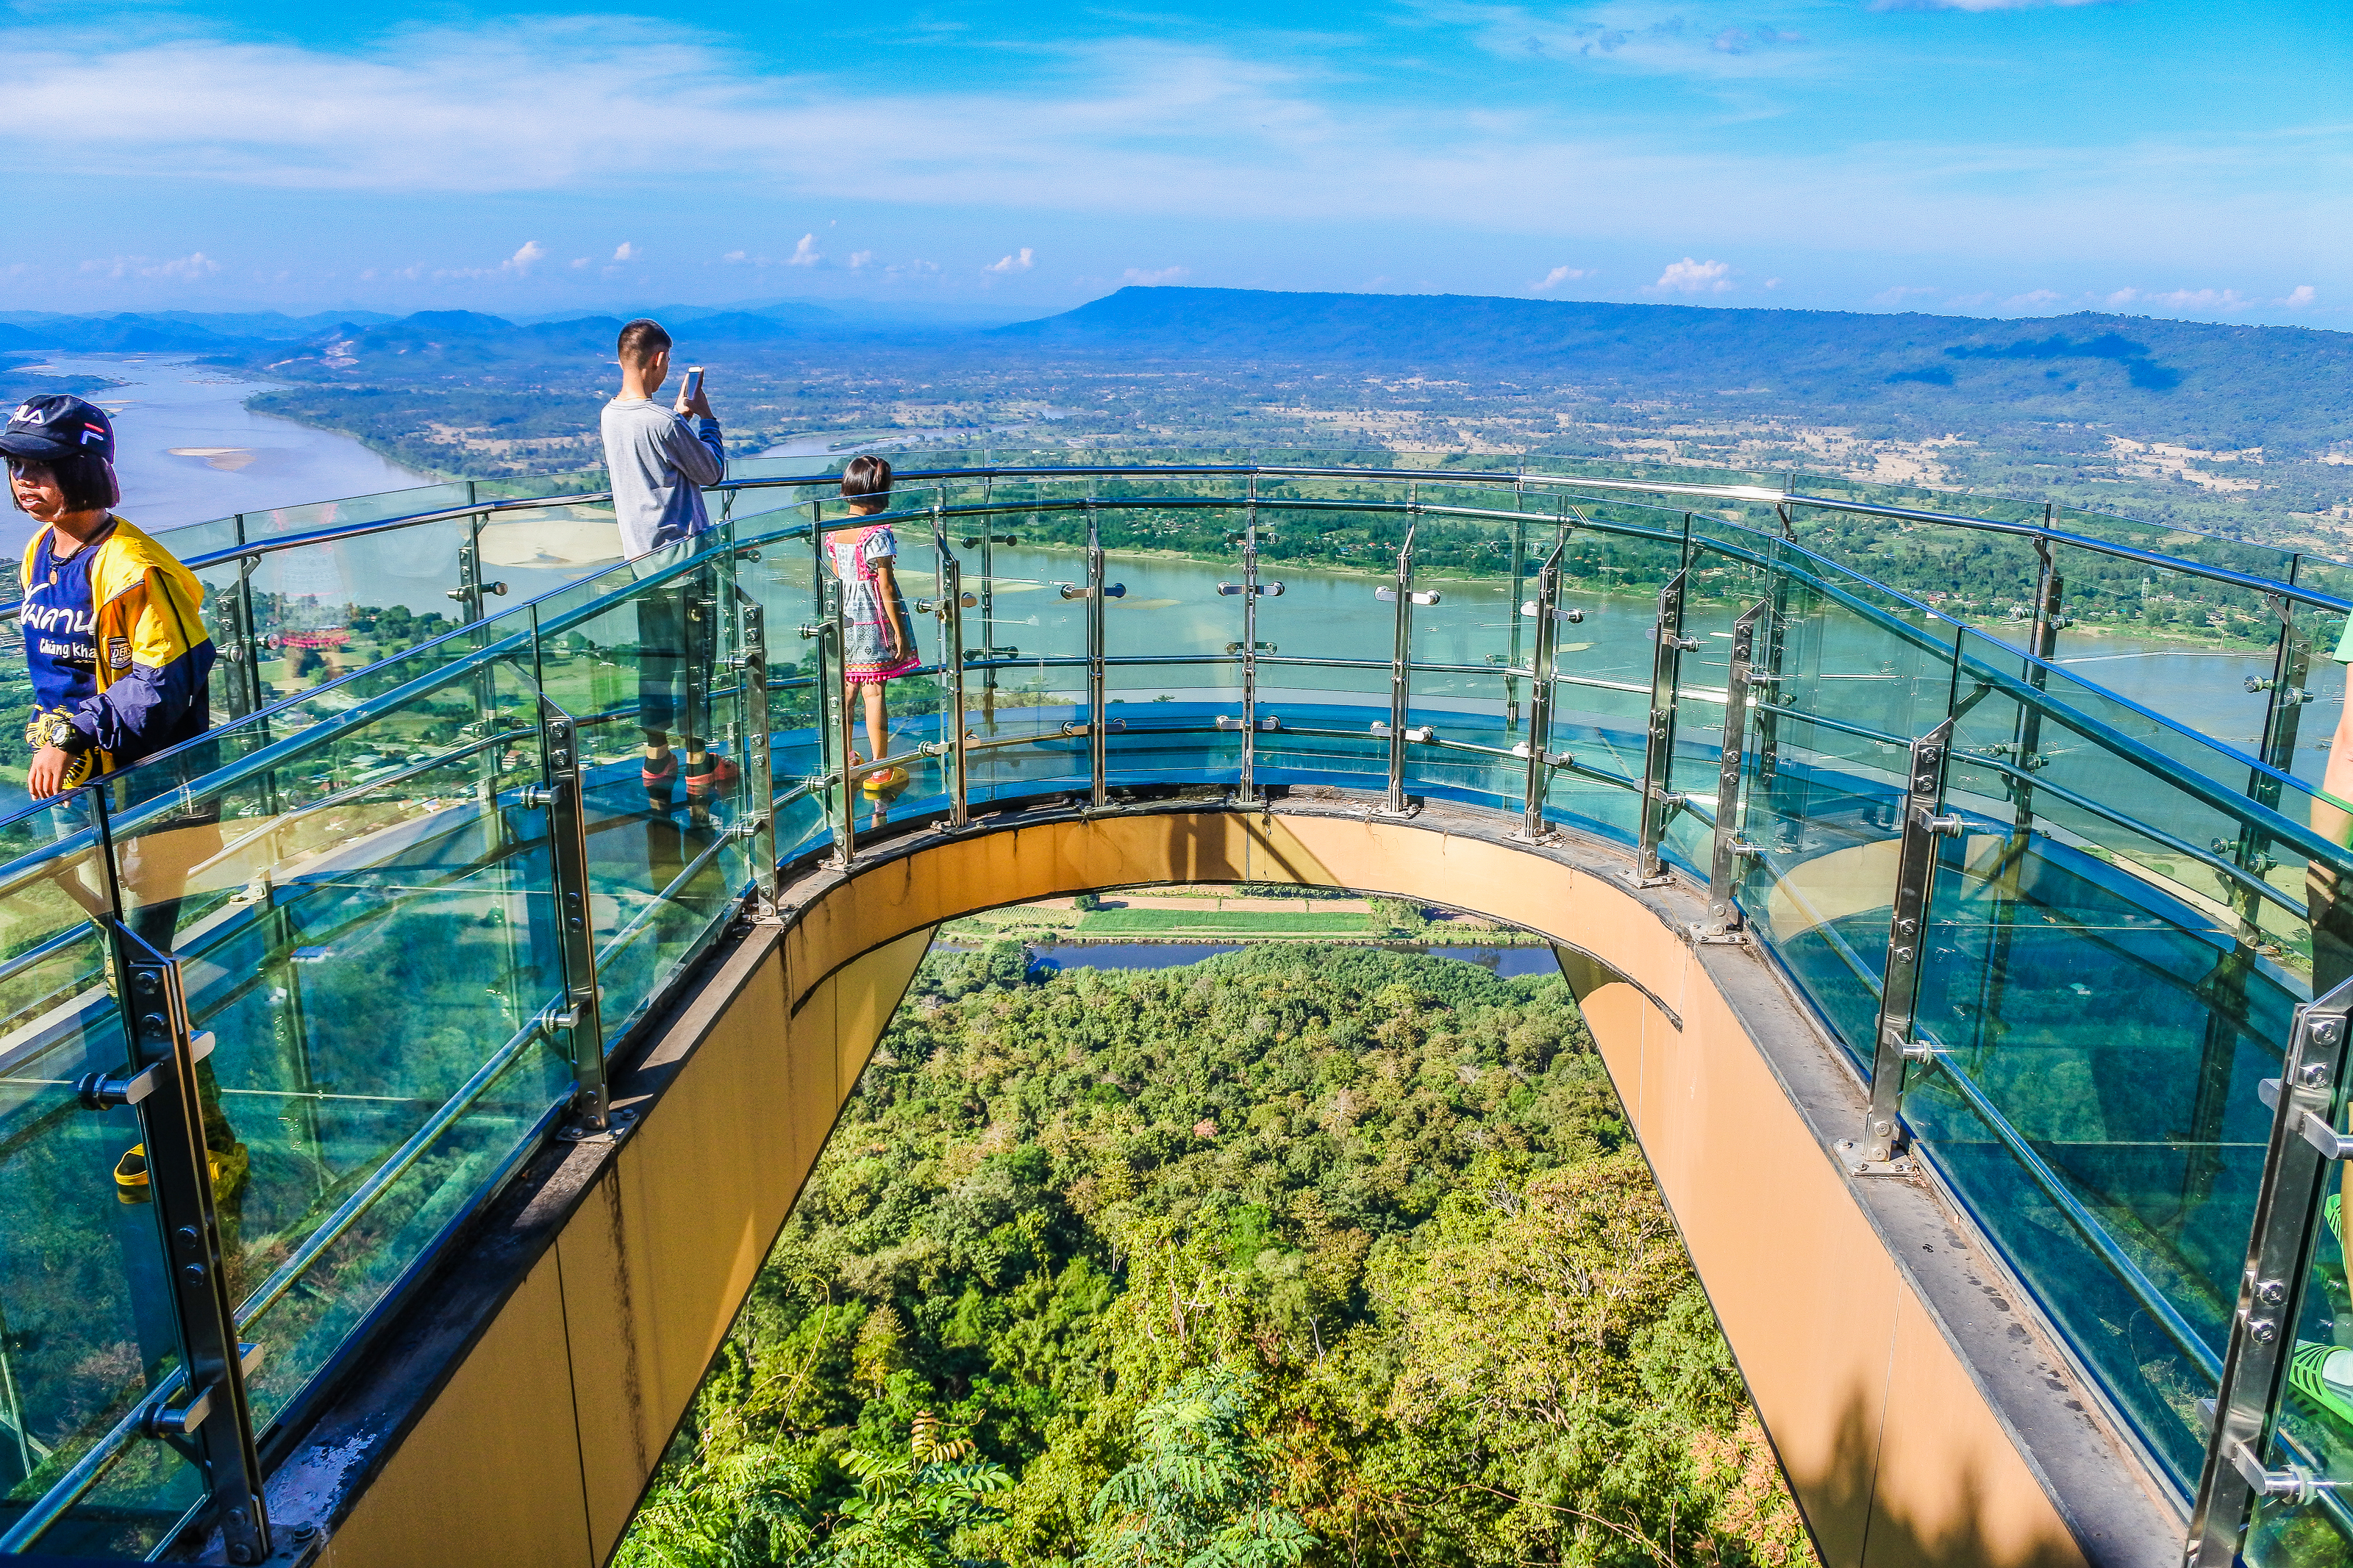
shadow, happy, skywalk, graceful, space, scene, cloud, beautiful, mountain, view, province, thailand, weather, landmark, border, sky, image, planet, nong khai province, wonderful, water, moon, field, background, telescope, woman, curve, sun, point, tourist, sphere, nongkhai, land, art, star, nature, abstract, wat, people, environment, mekong, sangkhom, sunset, lady, temple, river, travel, wat phataksua, landscape, walk, skyway, metropolitan area, tourism, leisure, urban area, bridge, architecture, real estate, tourist attraction, city, vacation, photography, nonbuilding structure, bird's eye view, overpass, world, building